Government Model Boys Higher Secondary School

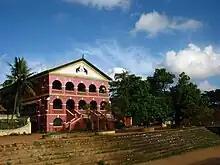
The school

In 1885, a normal school was started in Thiruvananthapuram by the government of Travancore for training male teachers. It was situated in the compound where St.Joseph's Higher Secondary school is at present. In 1903 it was shifted to Thycaud. The magnificent main building of the school, an example of European architecture, was built in 1910 during the reign of Maharaja Sree Moolam Thirunal Ramavarma.